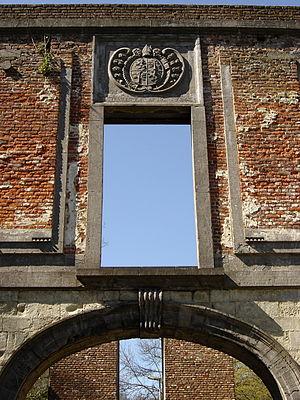
Belgique - Brabant wallon - Villers-la-Ville - ancienne pharmacie de l'Abbaye (photo 2007, avant l'effondrement de novembre 2013)
La pharmacie de l'abbaye de Villers est un édifice de style néo-classique en ruines situé à Villers-la-Ville, commune belge du Brabant wallon.